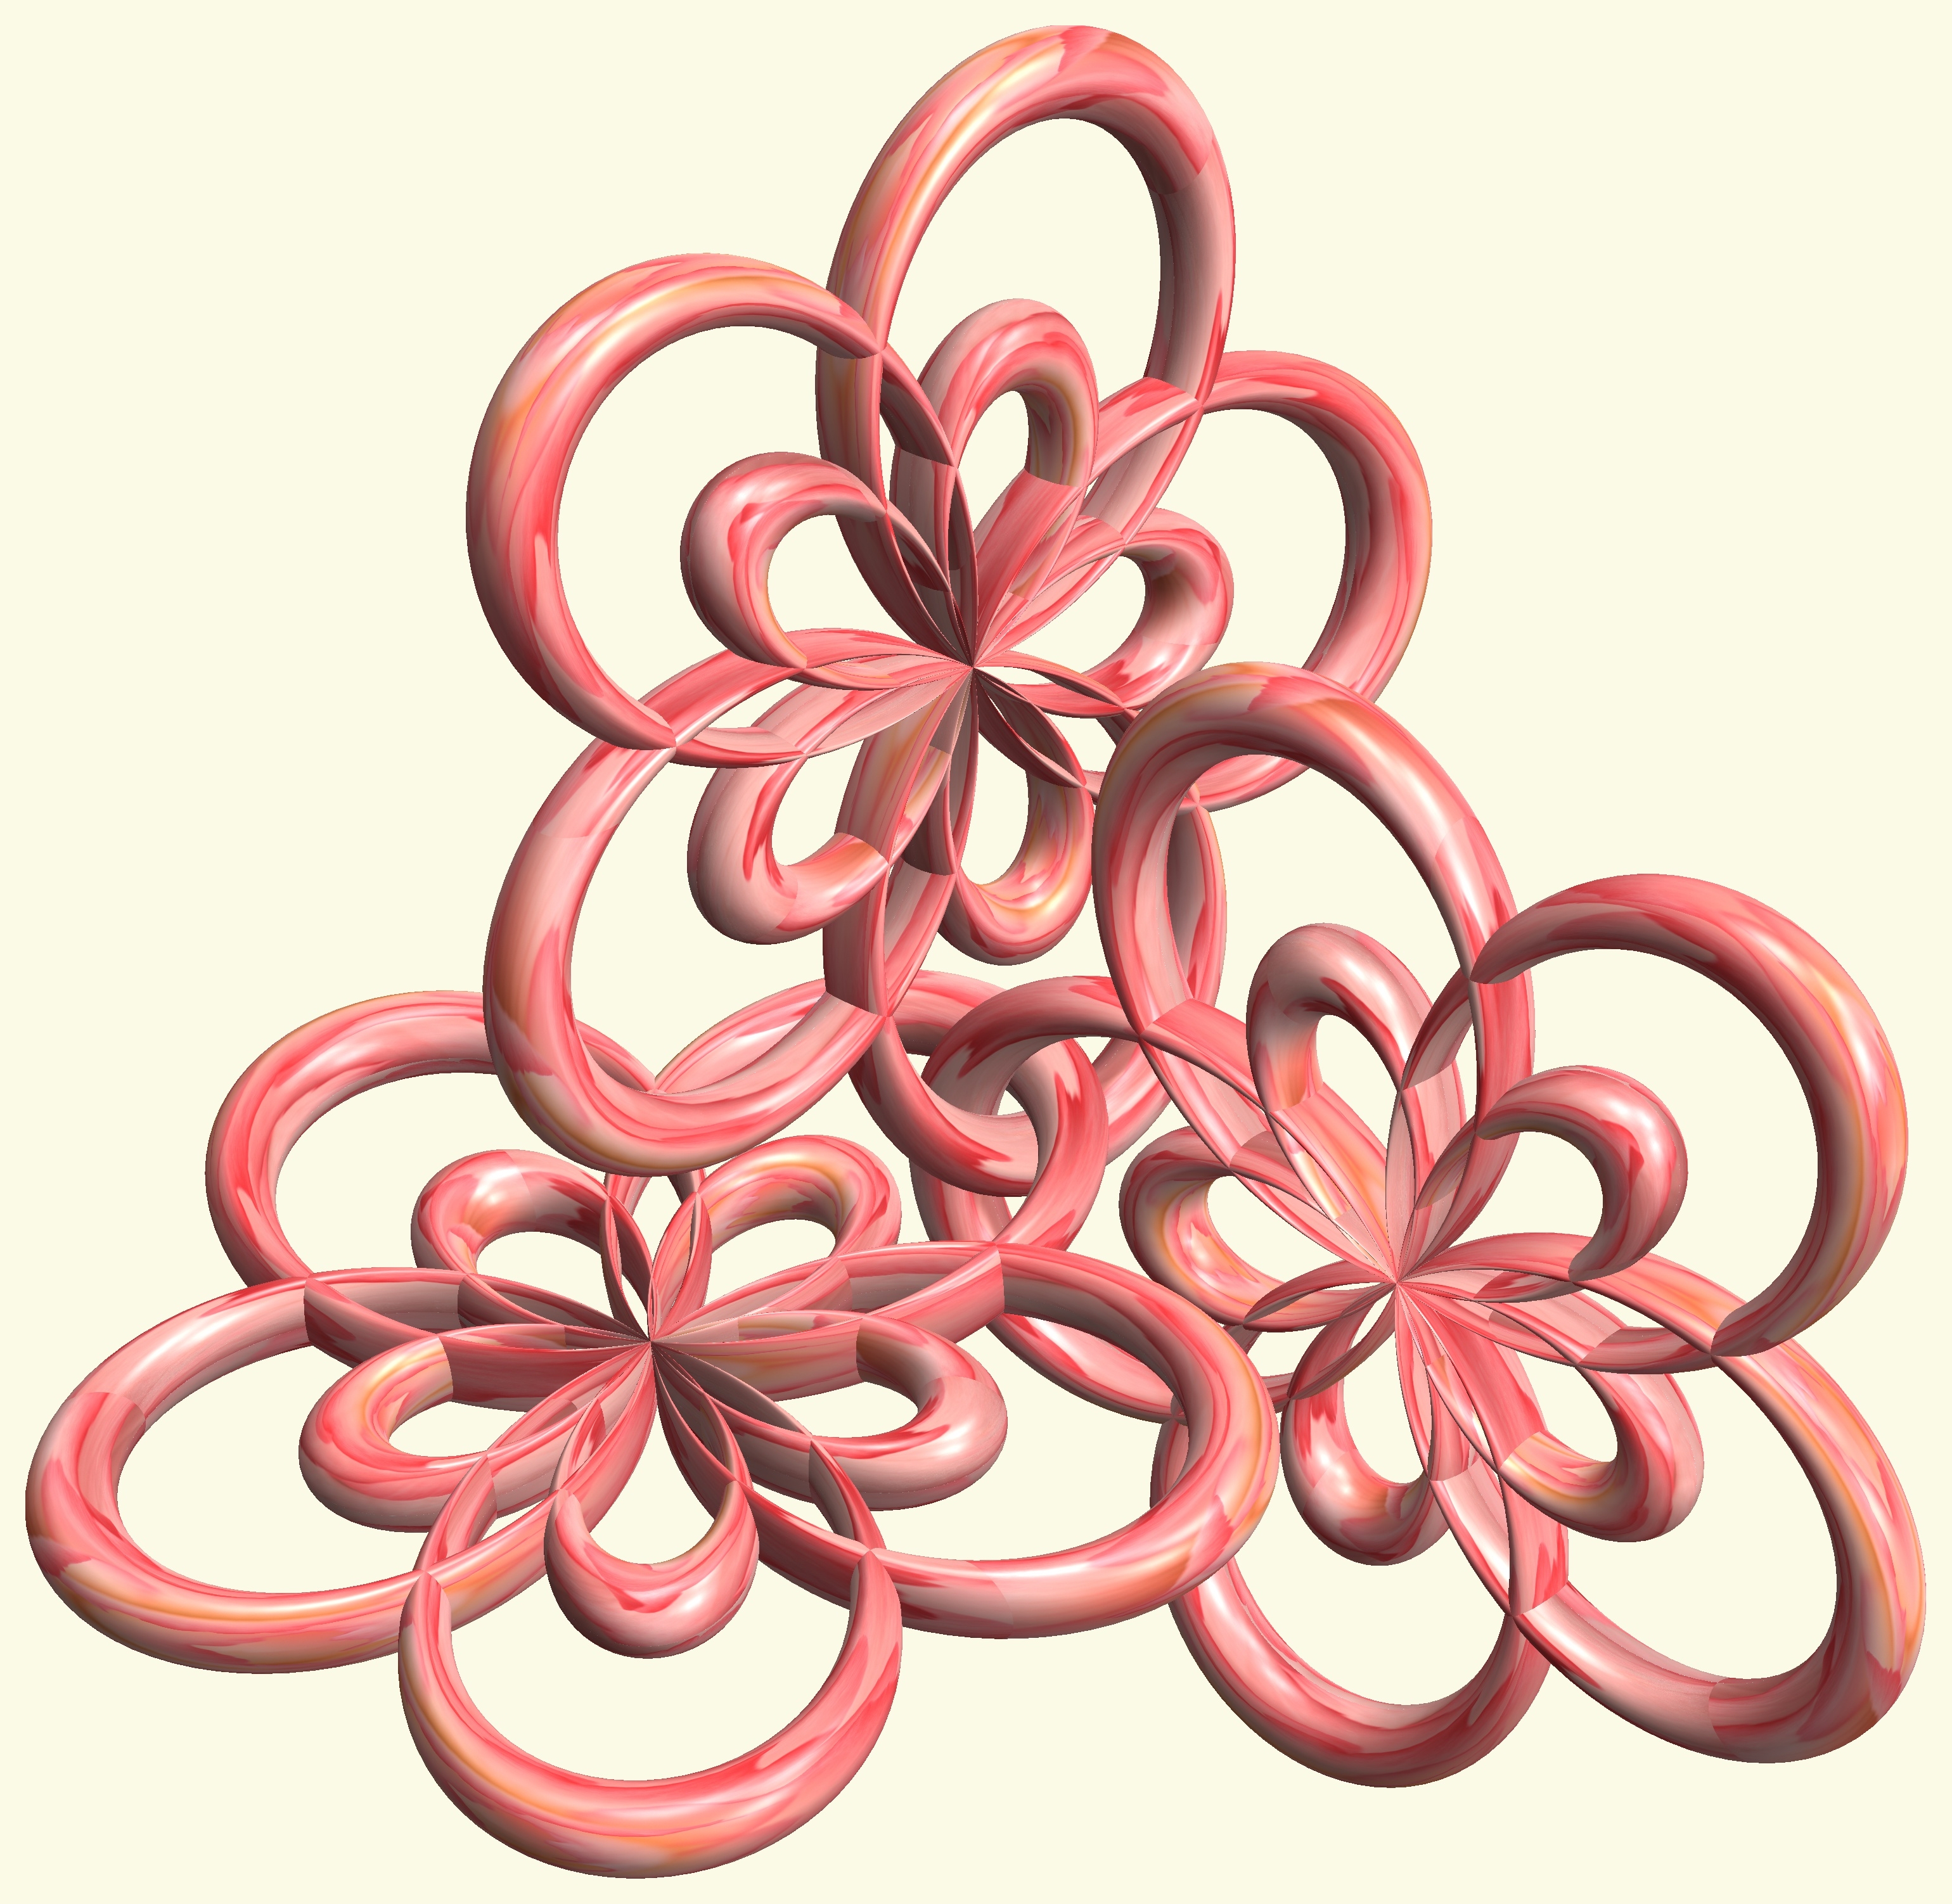
structure, wheel, texture, spiral, petal, heart, pattern, pink, circle, christmas decoration, font, figure, illustration, design, symmetry, 3d, graphic, knot, mathematica, cg, parametricplot3d, code, program, algorithm, abstruct, mapping